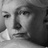
Emotion: sad